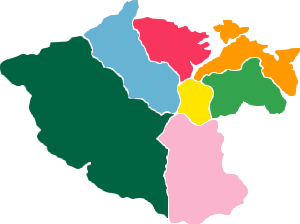
Keelung est une ville provinciale de République de Chine.